Lolita (Italian singer)

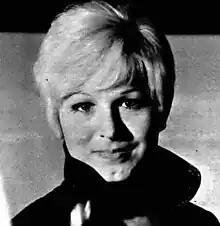
Lolita in 1970

Graziella Franchini (5 January 1950 – 27 April 1986), better known as Lolita, was an Italian pop singer.